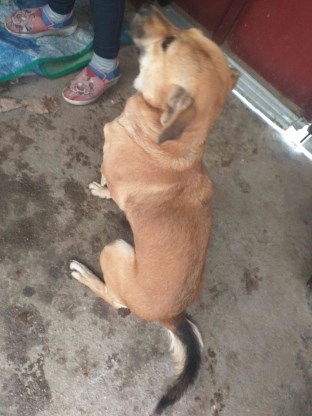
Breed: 3336-n000121-chinese_rural_dog